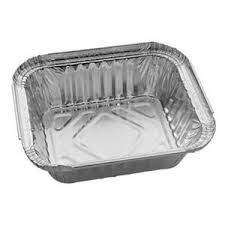
Waste category: metal